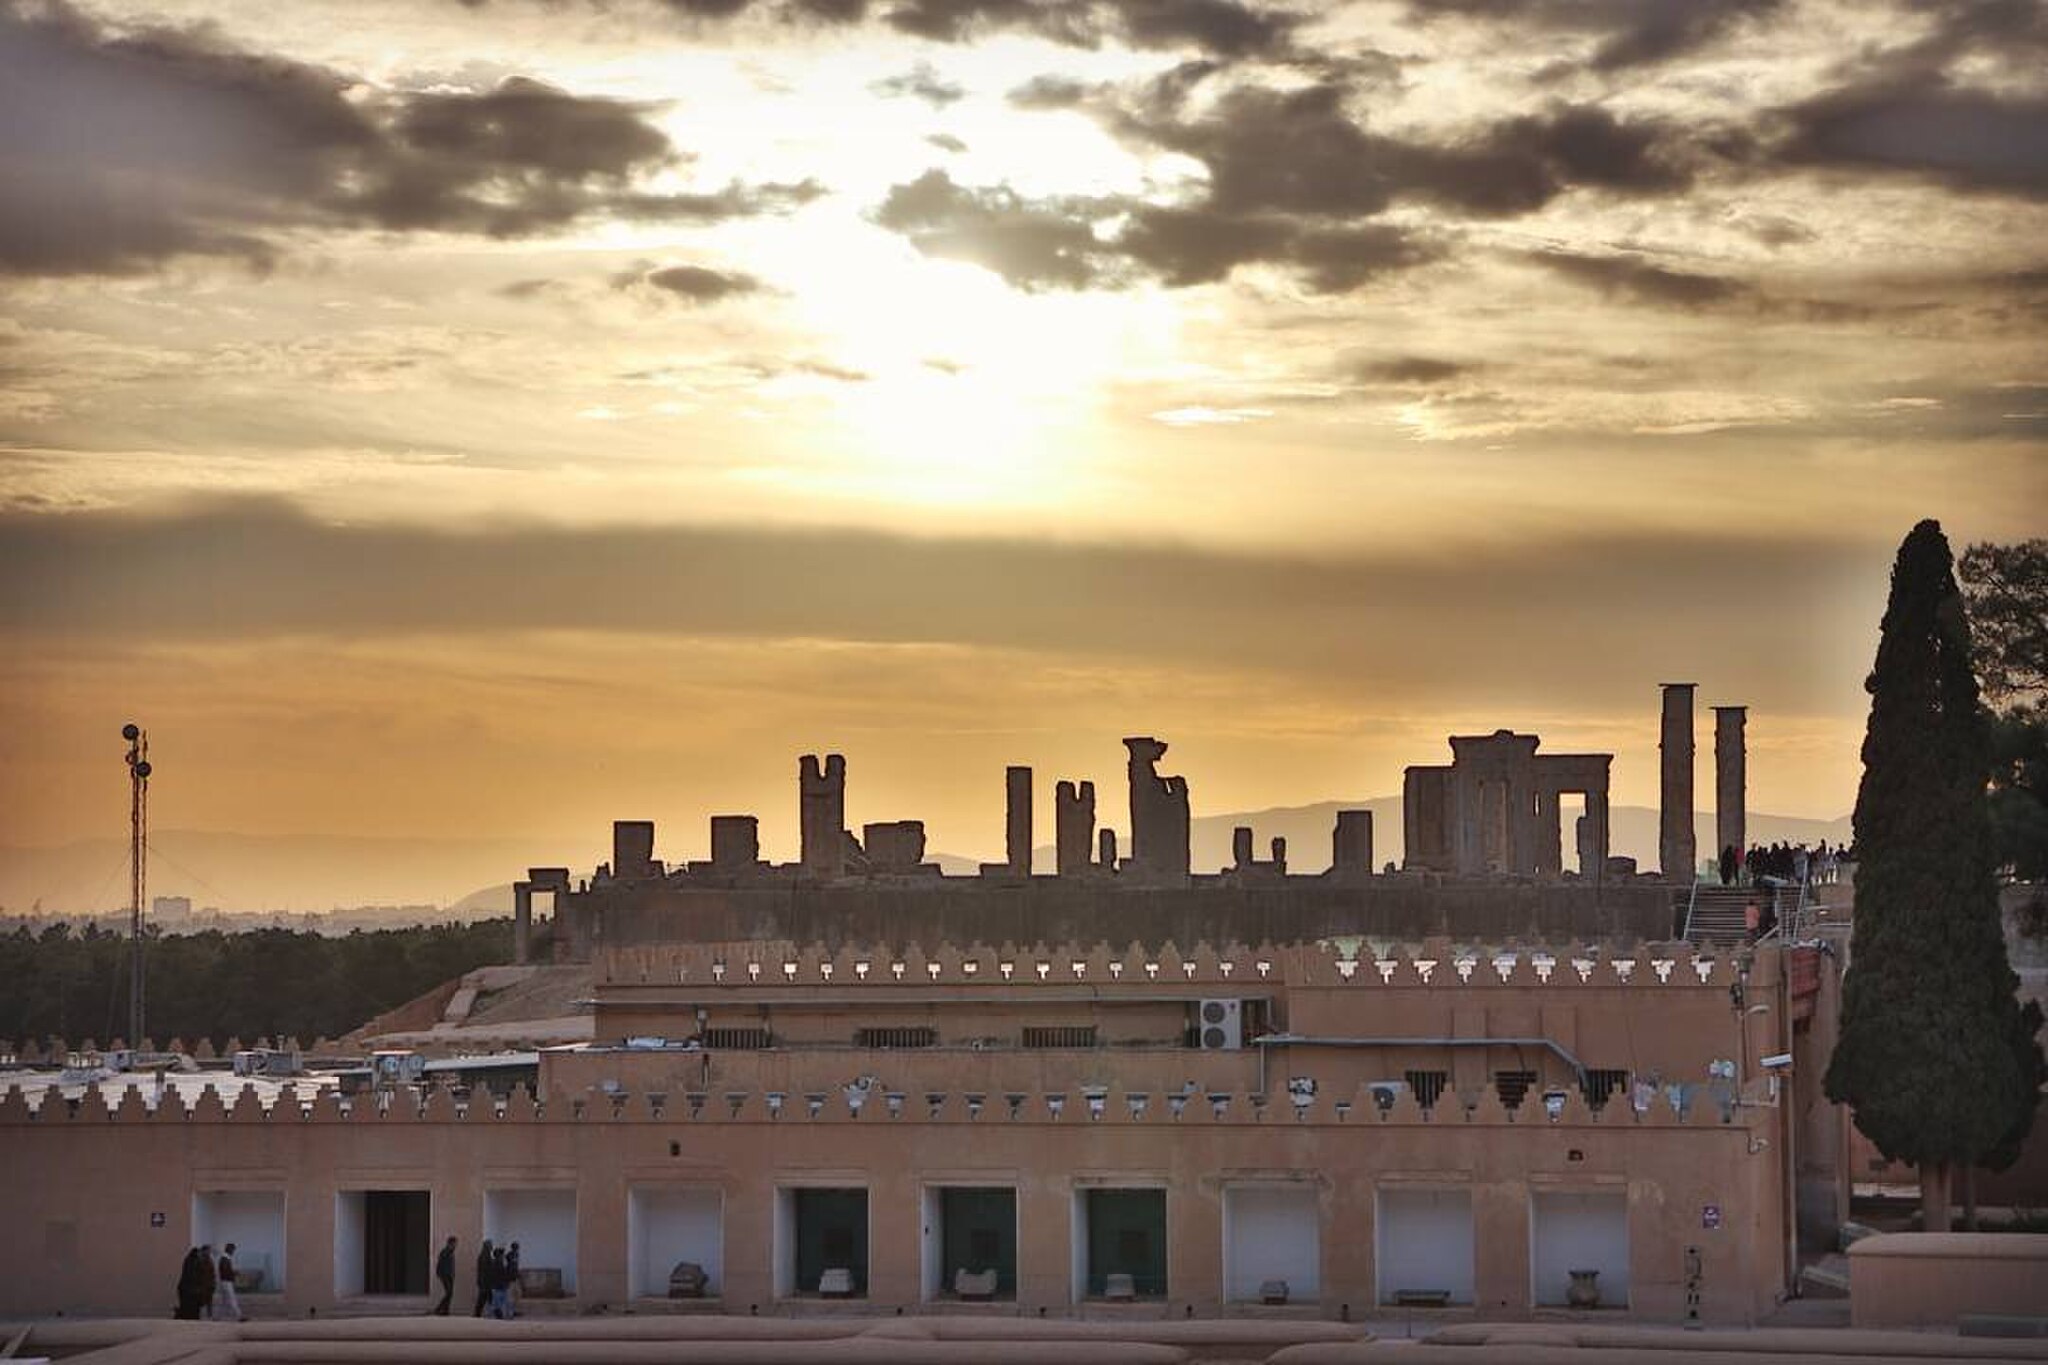
Title: Persalt1100 08
Date: 2017-12-30
Categories: Nature of Persepolis, Images from Wiki Loves Monuments 2018, Museum of Persepolis, Self-published work, Cultural heritage monuments in Iran with known IDs, Uploaded via Campaign:wlm-ir, Images from Wiki Loves Monuments in Marvdasht, 2017 in Persepolis, Iran photographs taken on 2017-12-30, Images from Wiki Loves Monuments 2018 in Iran